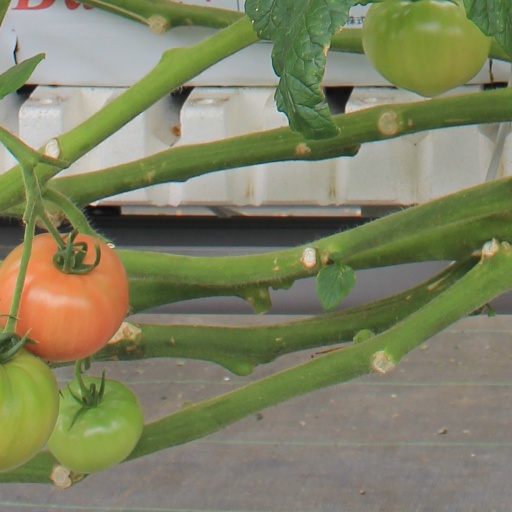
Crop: tomato